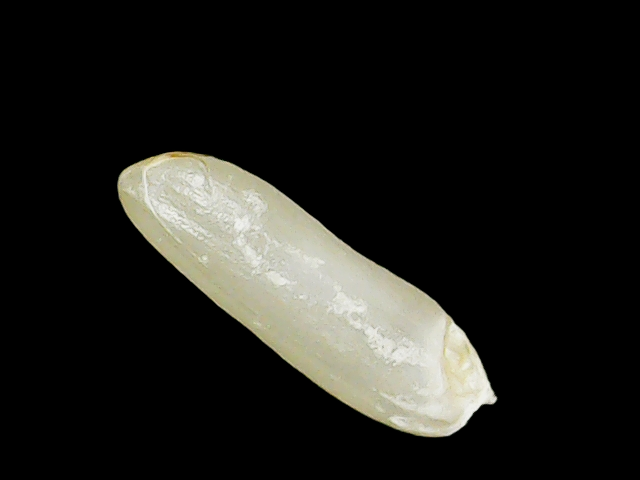
Rice variety: Binadhan14